Emanuel Celler

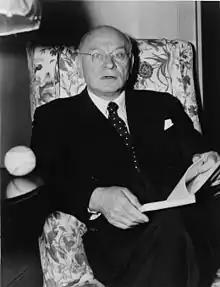
Emanuel Celler in 1951

In 1951, Celler conducted hearings in the United States House Judiciary Committee to examine the anti-trust exemption granted to Major League Baseball (MLB). Celler entered the hearings believing that MLB needed laws to support the reserve clause. Star players, such as Lou Boudreau and Pee Wee Reese, indicated their support of the reserve clause. Minor league veteran Ross Horning testified about his experiences in baseball, which he said were more common for rank-and-file players. Cy Block, who appeared briefly in the major leagues, testified about his experiences and how the reserve clause prevented him from getting an extended trial in the major leagues. Celler's final report suggested that the Congress should take no action, allowing for the matter to be settled in the federal judiciary of the United States. In 1953, the Supreme Court of the United States upheld MLB's anti-trust exemption and the reserve clause in "Toolson v. New York Yankees, Inc.".